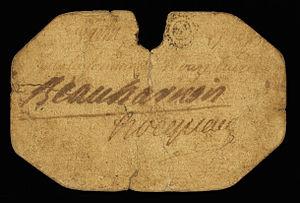
La monnaie de carte est une monnaie de nécessité apparue d'abord au Canada et devenue moyen de paiement par cours forcé sous le règne de Louis XIV en 1685. Cet instrument financier consisterait en la première tentative de monnaie fiduciaire française et nord-américaine.